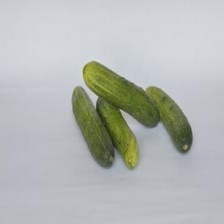
Label: cucumber